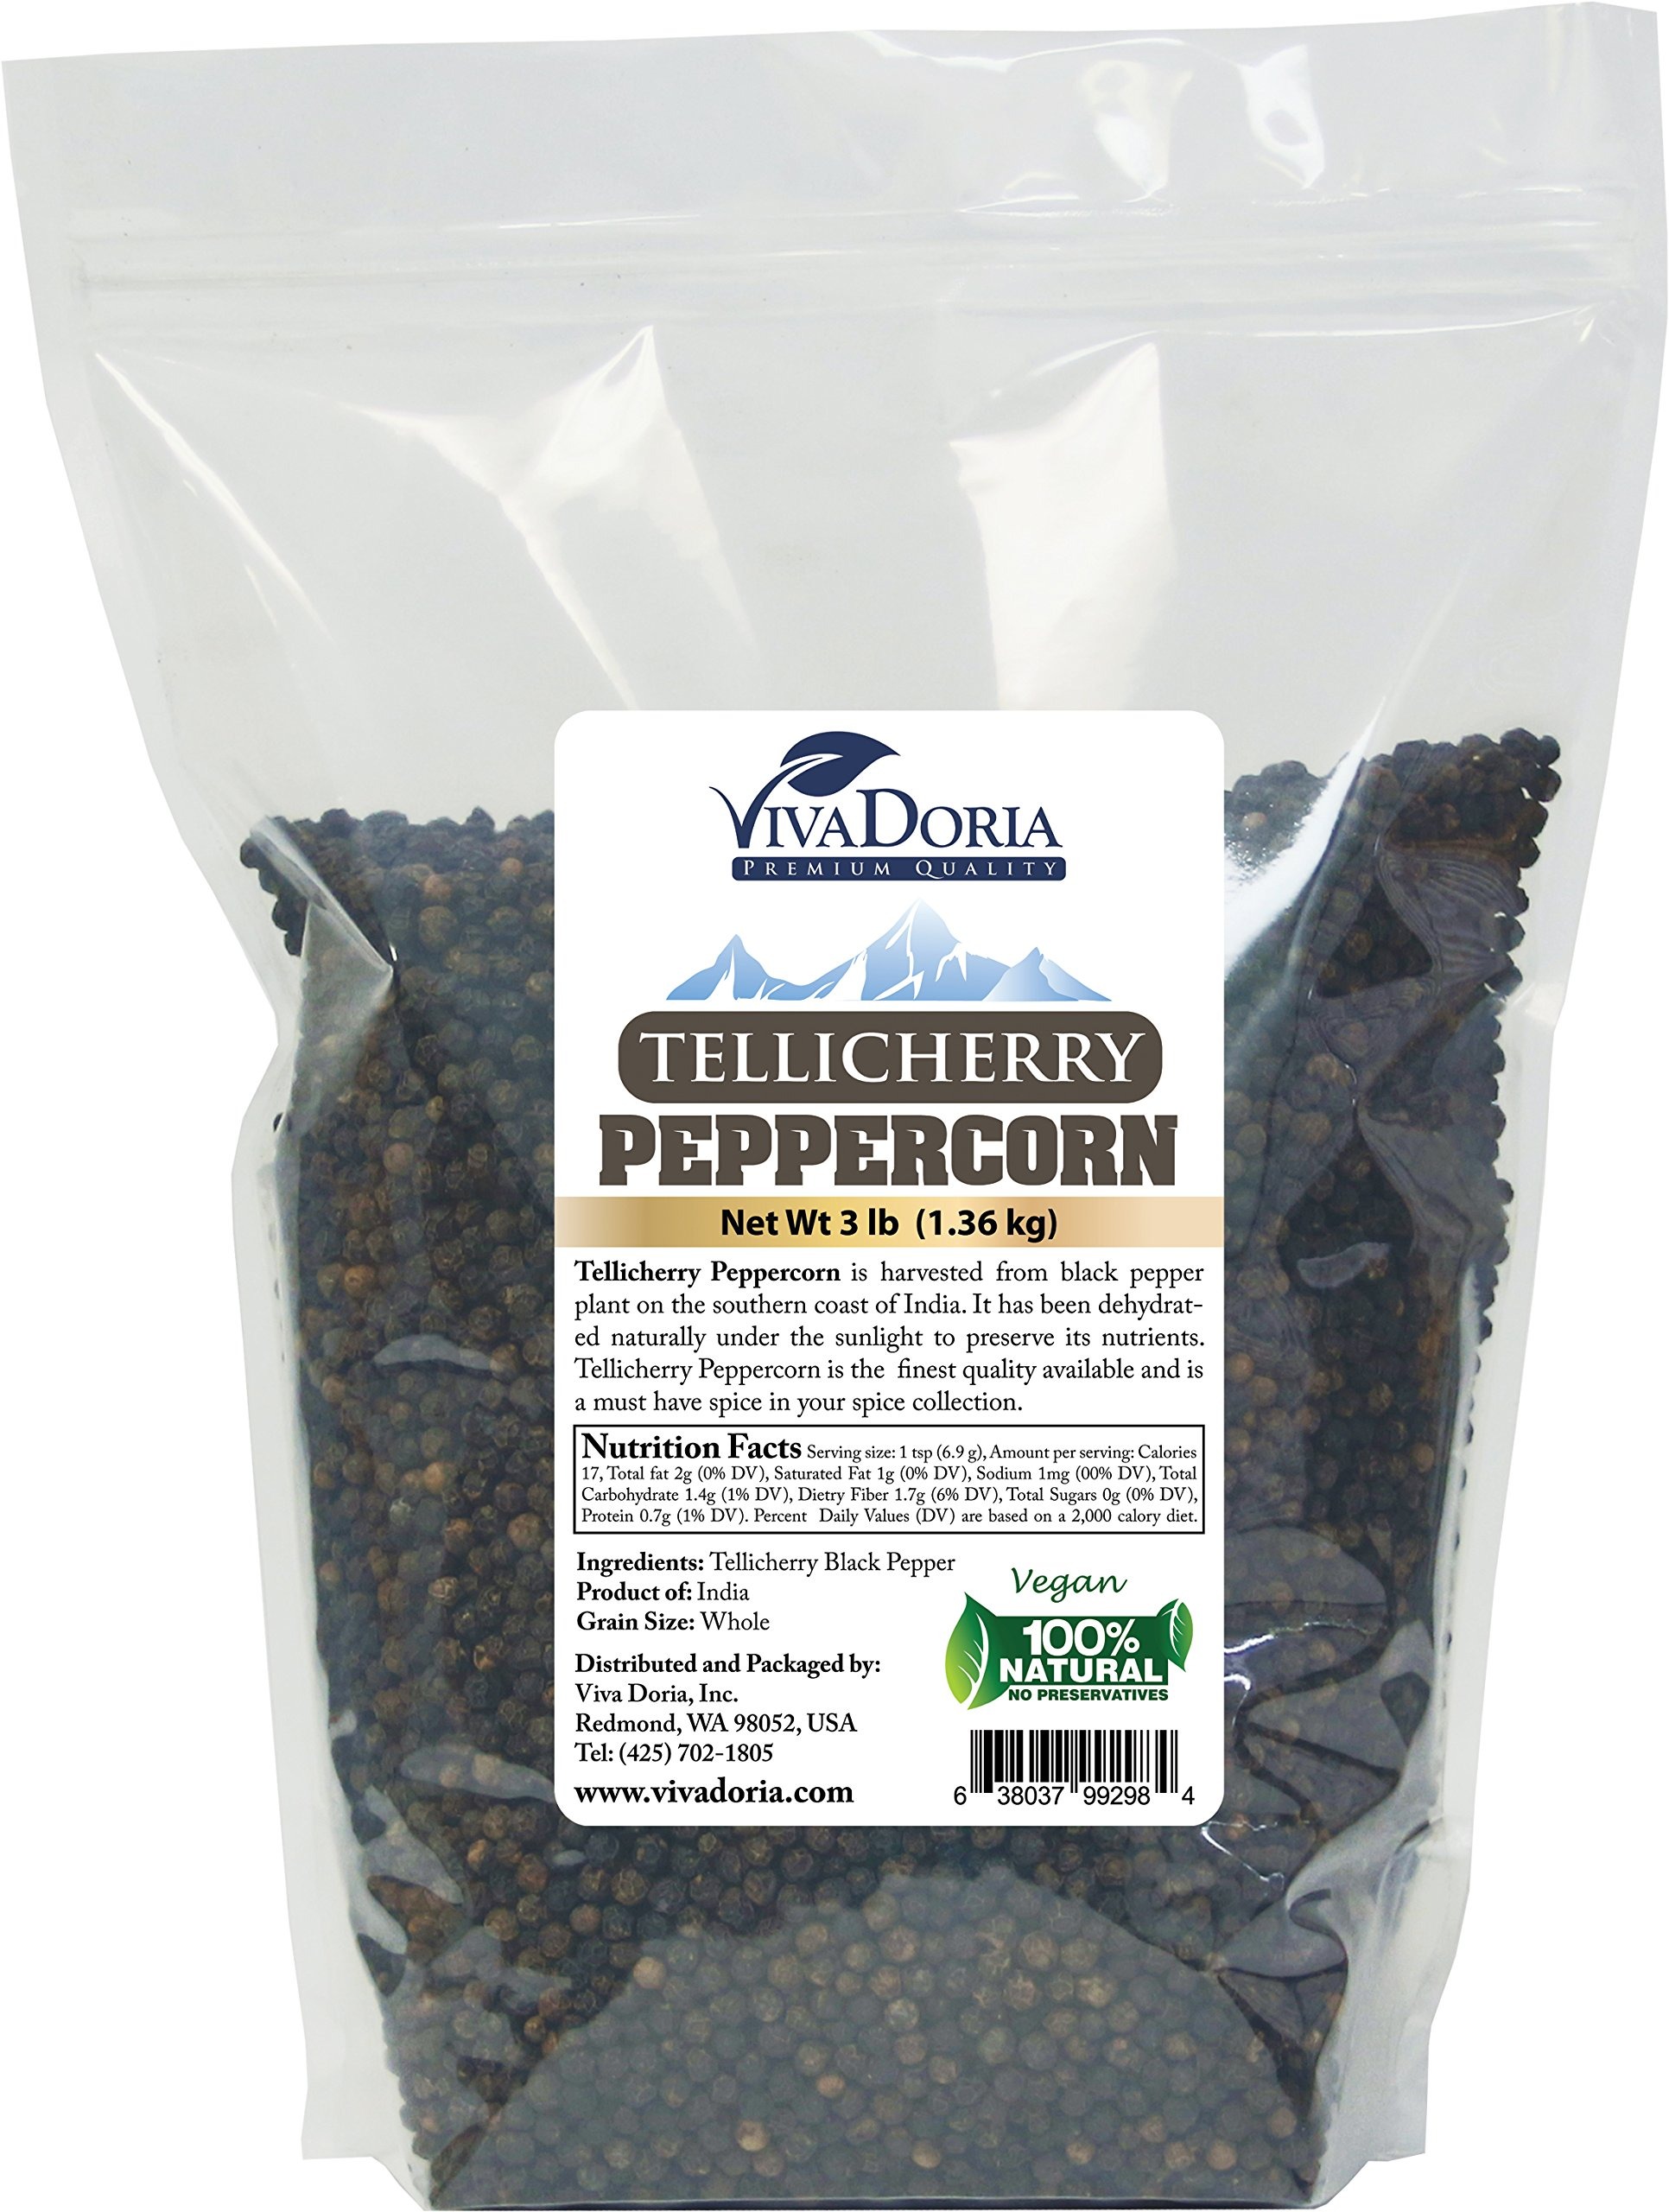
Item Name: Viva Doria Tellicherry Black Peppercorn, Steam Sterilized Whole Black Pepper, 3 Pound, For Grinder Refills
Bullet Point 1: CULINARY TREASURE: Tellicherry peppercorns are highly regarded for their exceptional flavor profile, making them a popular choice for those seeking to elevate the taste of their culinary creations.
Bullet Point 2: THE BEST TELLICHERRY PEPPERCORN: The unique climate and fertile soil of Kerala create optimal conditions for pepper cultivation, resulting in peppercorns with exceptional flavor and aroma.
Bullet Point 3: THE HIGHEST QUALITY: From the finest ingredients to the meticulous production process, we prioritize excellence at every step.
Bullet Point 4: RECLOSABLE STANDUP POUCH: Comes in a resealable standup pouch bag, making it convenient to use.
Bullet Point 5: COUNTRY OF ORIGIN: India
Product Description: Experience the essence of culinary excellence with our esteemed Whole Tellicherry Peppercorns, sourced directly from the captivating Southern coast of India. With their distinct blend of spiciness, citrusy undertones, and complex flavors, these peppercorns are a quintessential ingredient for elevating your marinades, sauces, salad dressings, and seasoning endeavors, particularly when enhancing steaks and roasts. These remarkable peppercorns are prized for their larger size compared to typical black peppercorns, which contributes to their superior aroma, heightened flavor, and unparalleled deliciousness in your recipes. Every bite infused with Tellicherry Peppercorns promises an extraordinary sensory journey, engaging your palate with a harmonious balance of heat and citrusy notes that linger delightfully. Elevate your culinary creations to new heights with their captivating flavors, knowing that you are savoring the finest quality Tellicherry Peppercorns available.
Value: 48.0
Unit: Ounce

Price: 26.99